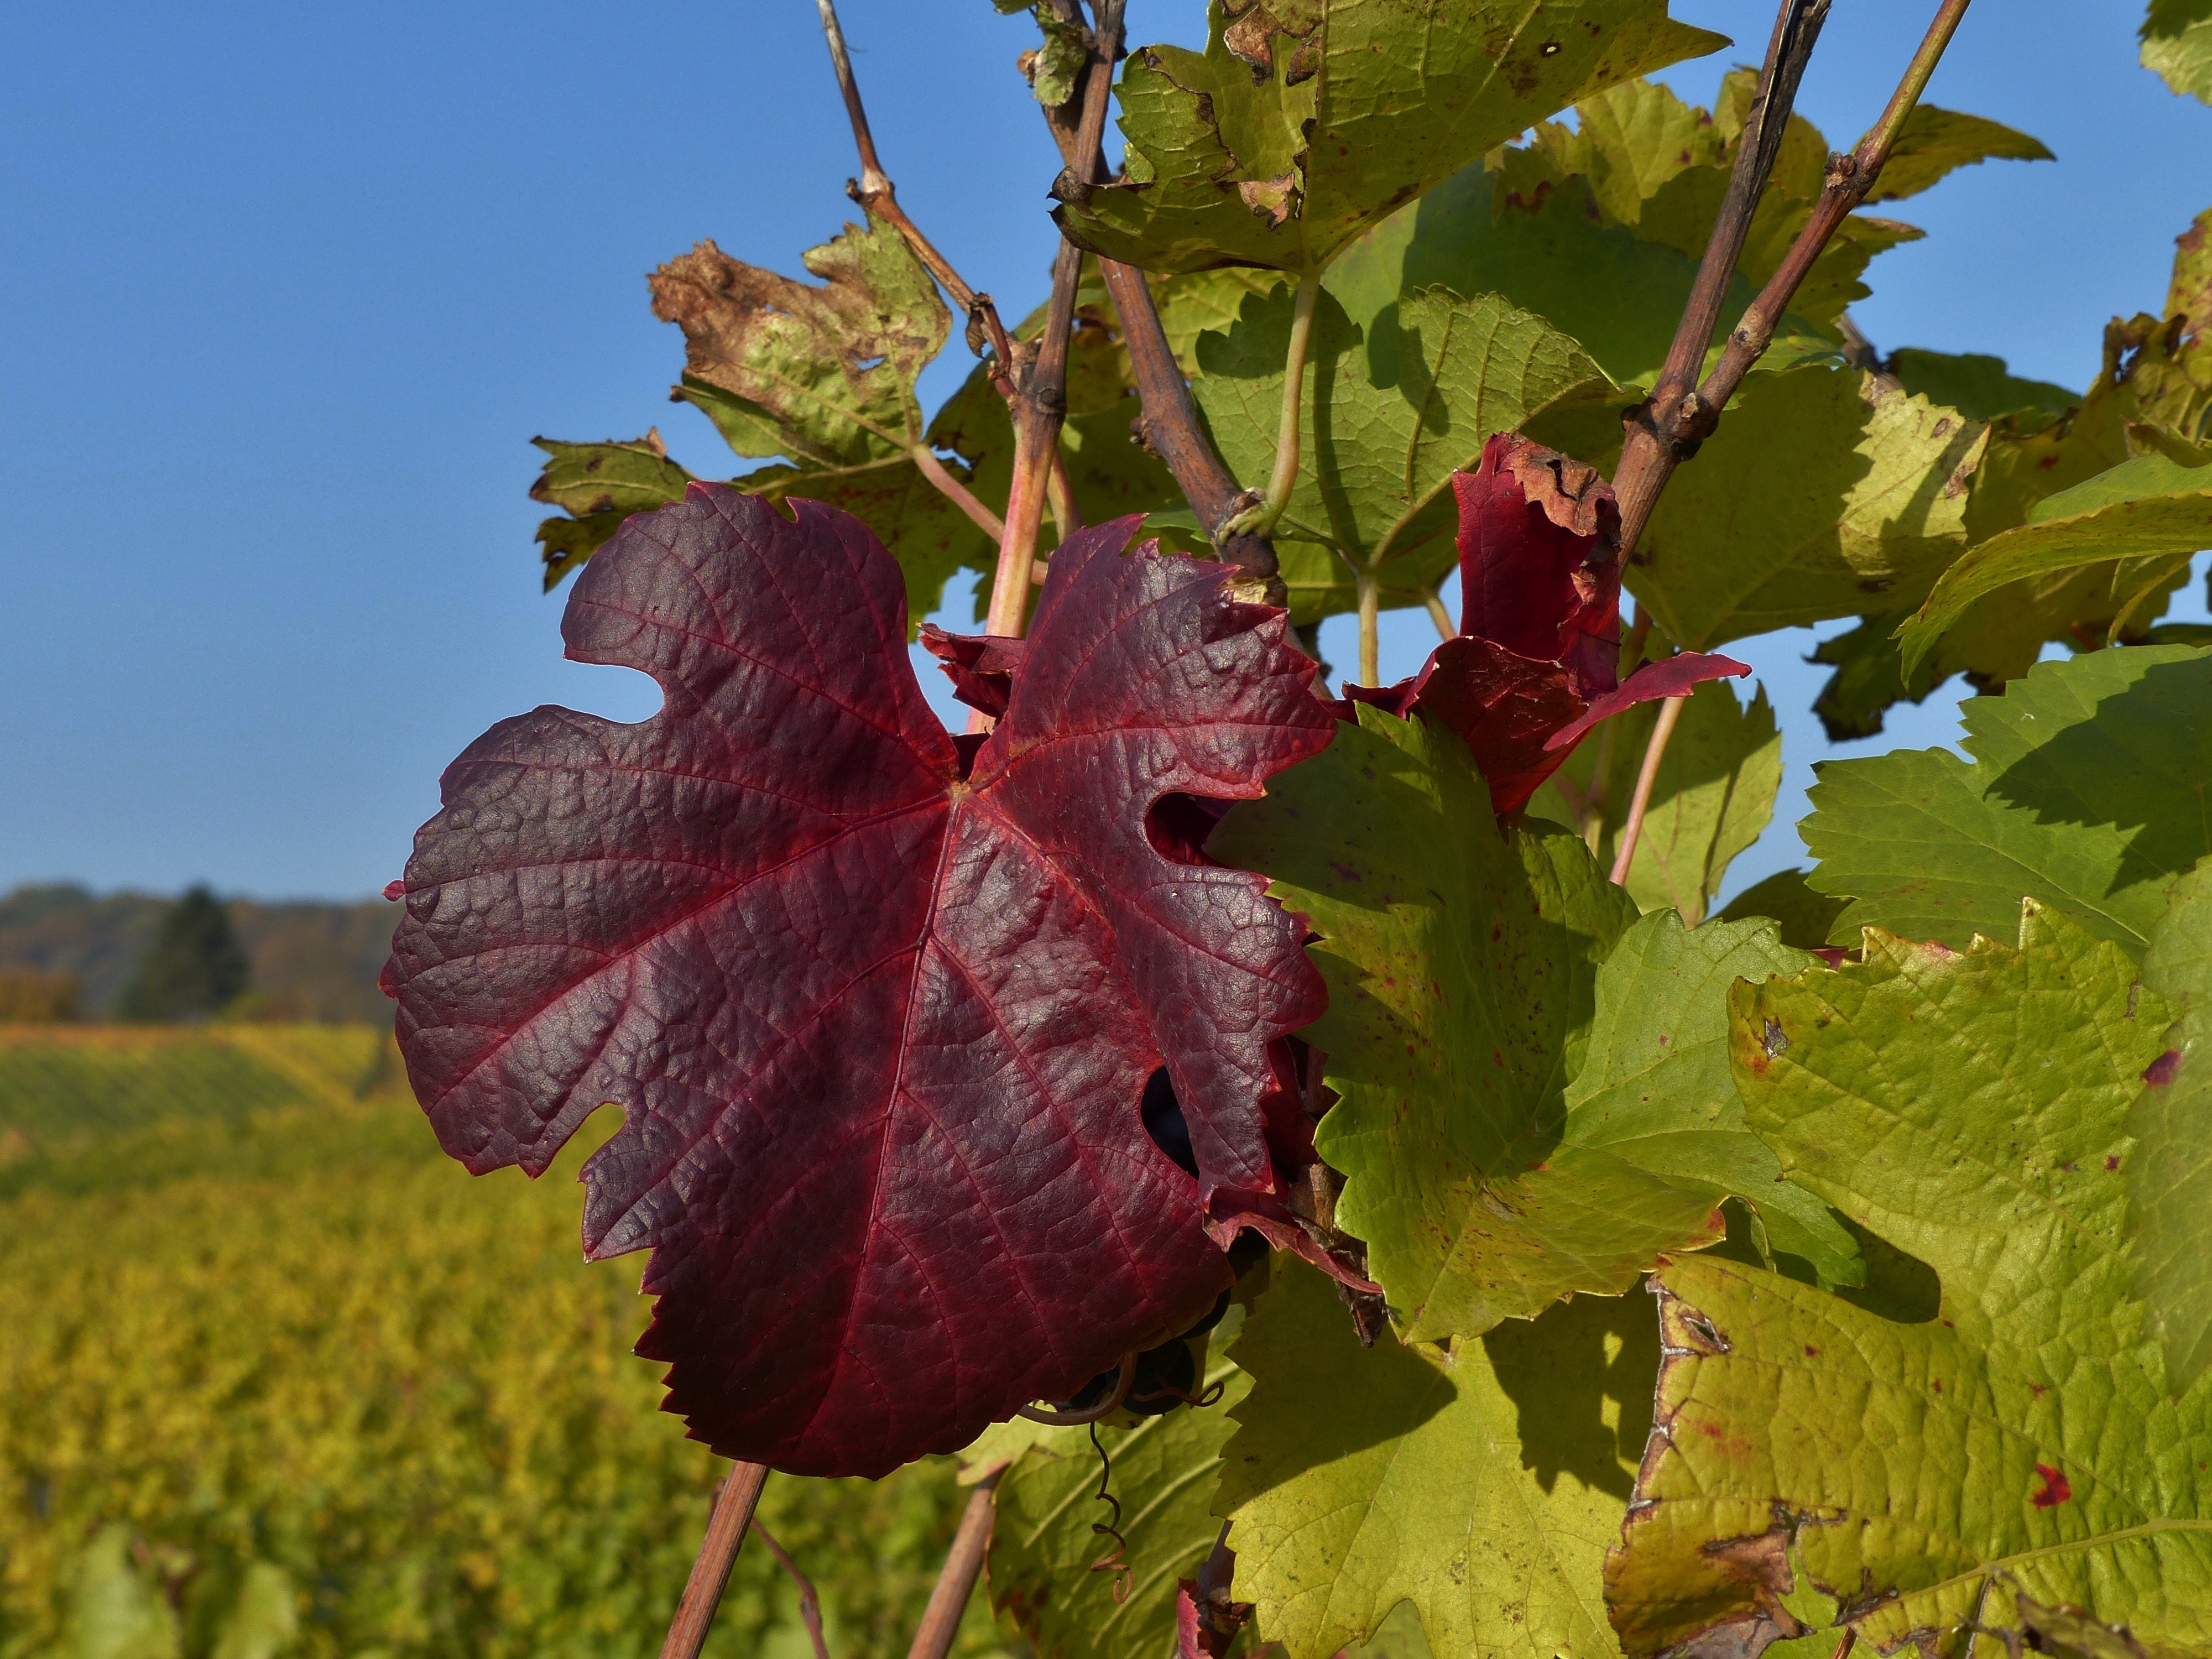
tree, plant, sky, vine, leaf, flower, food, red, produce, autumn, blue, colorful, agriculture, flora, season, leaves, golden autumn, leaf coloring, flowering plant, land plant